Gaspard Théodore Mollien

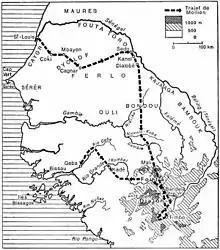
Chart of Mollien's route in western Africa.

Beginning in 1822 he was stationed in Colombia, then in Haiti, where in 1828 he was named consul; from 1831 to 1848 he served as consul in Havana, Cuba.